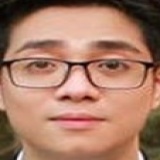
ca sĩ Bùi Anh Tuấn